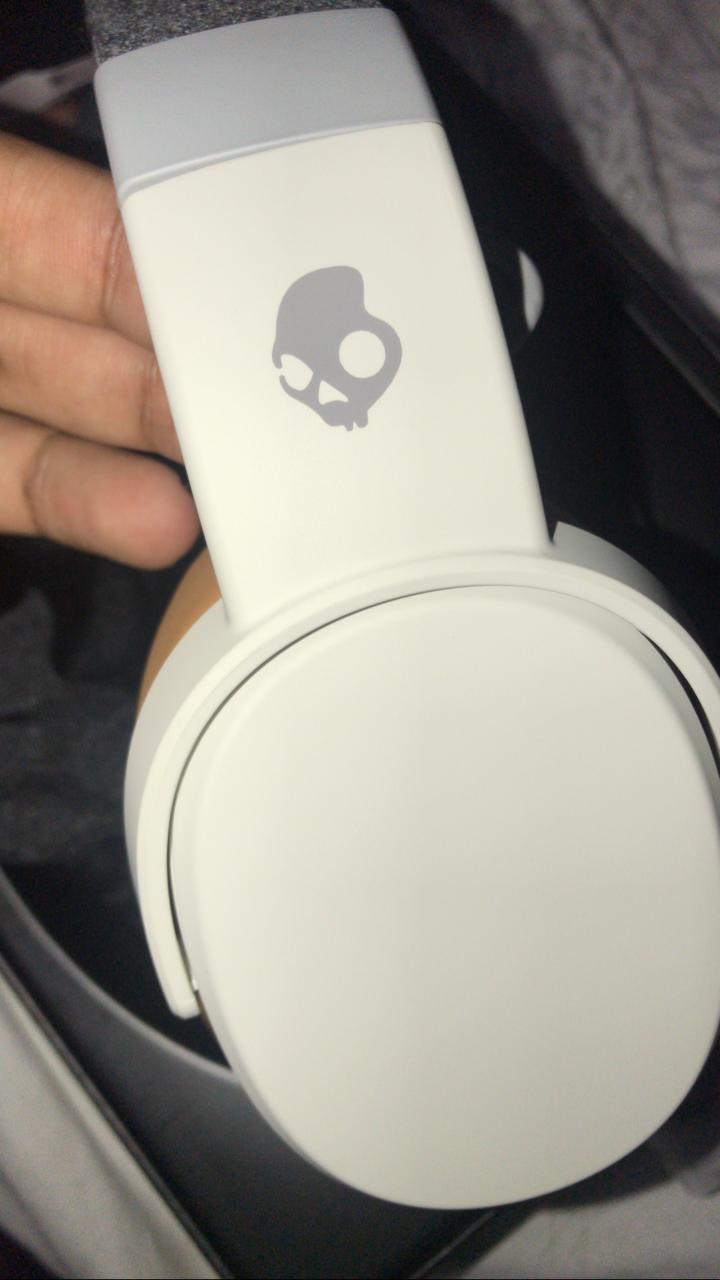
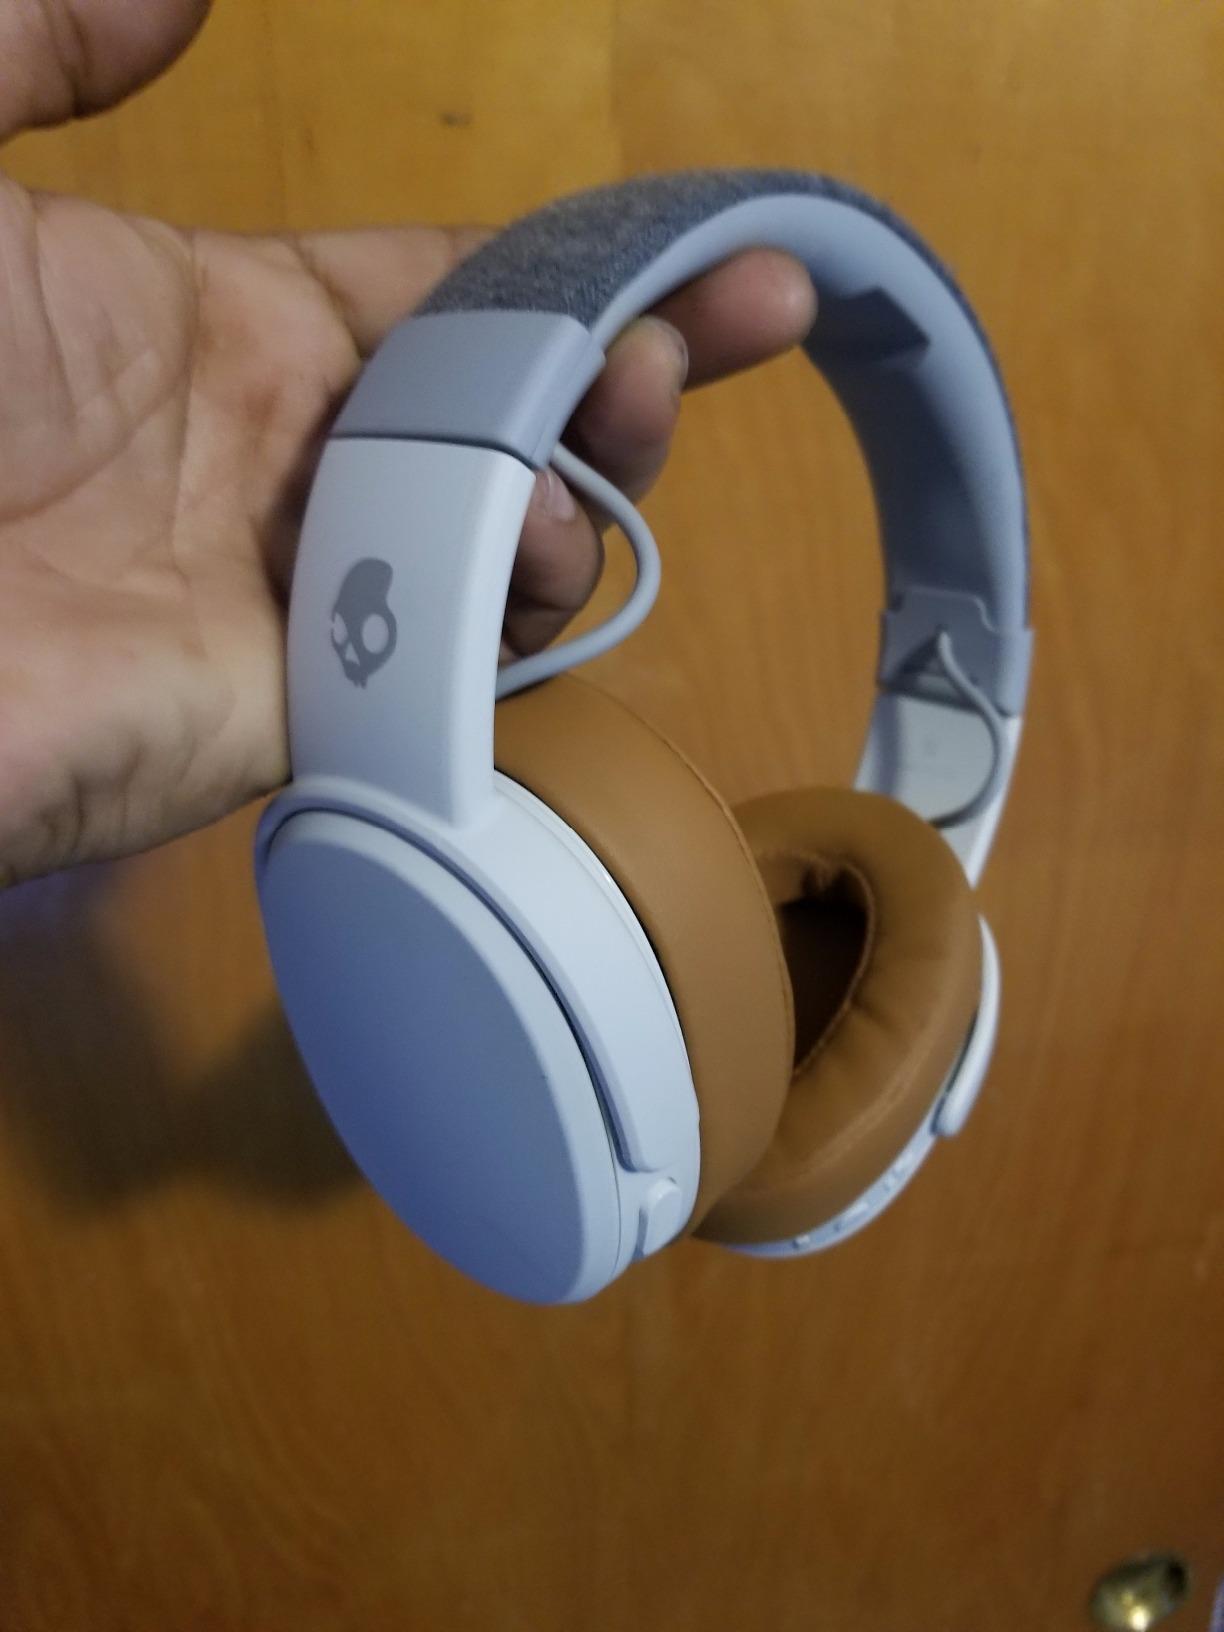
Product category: headphones
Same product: yes